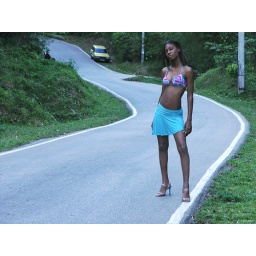
near the forest lies a river